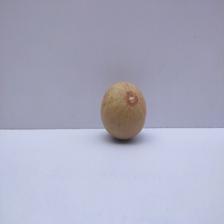
Size: Medium